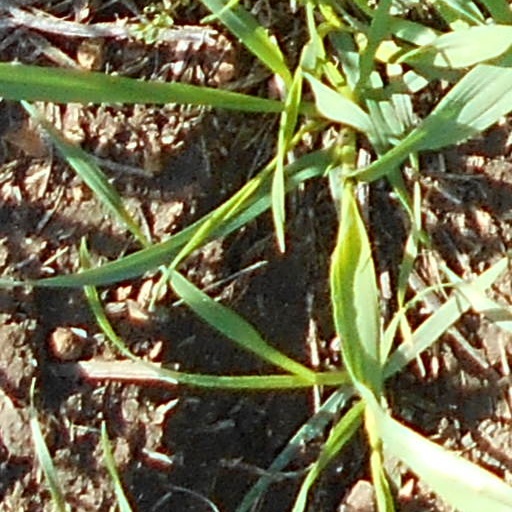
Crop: wheat